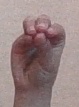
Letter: ha